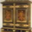
Label: wardrobe